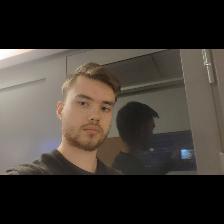
Label: Human